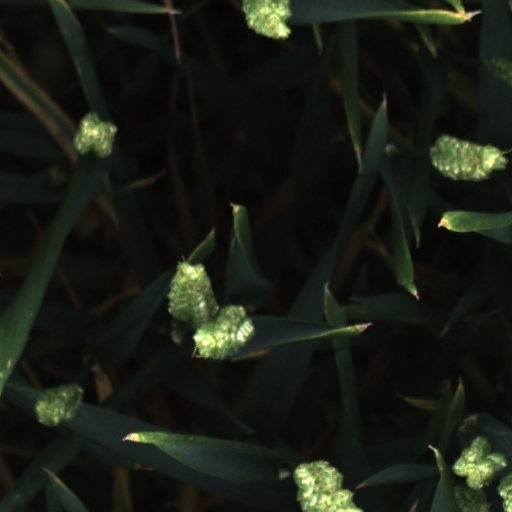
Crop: wheat